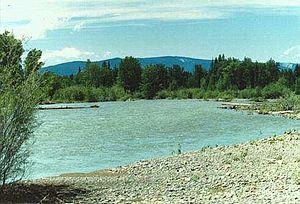
Blackfoot est une rivière du Montana, au nord des États-Unis.